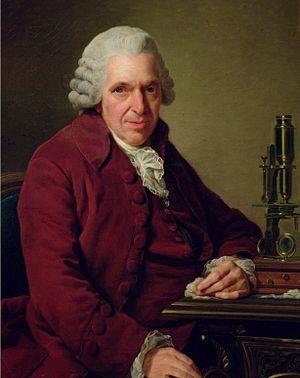
Louis Jean-Marie D’Aubenton, dit Daubenton, né le 29 mai 1716 à Montbard et mort le 31 décembre 1799 à Paris, est un naturaliste et médecin français, premier directeur du Muséum national d'histoire naturelle.